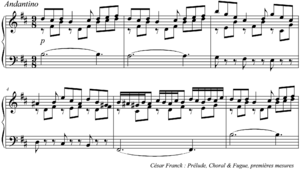
Extrait de partition de l'Opus 18 de Franck